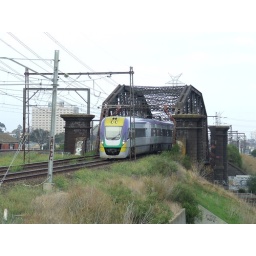
Volcity comes through the bridge which is over the Maribyrnong river